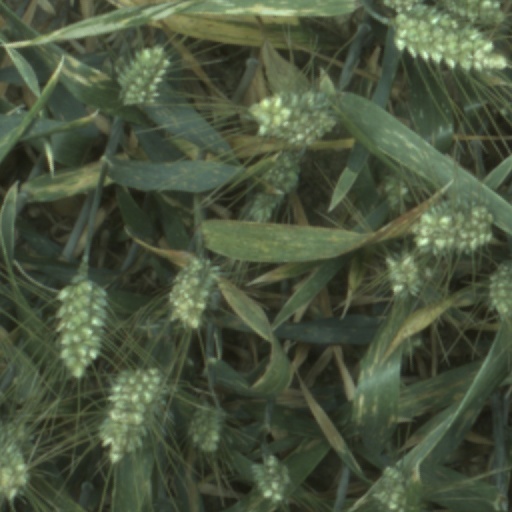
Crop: wheat